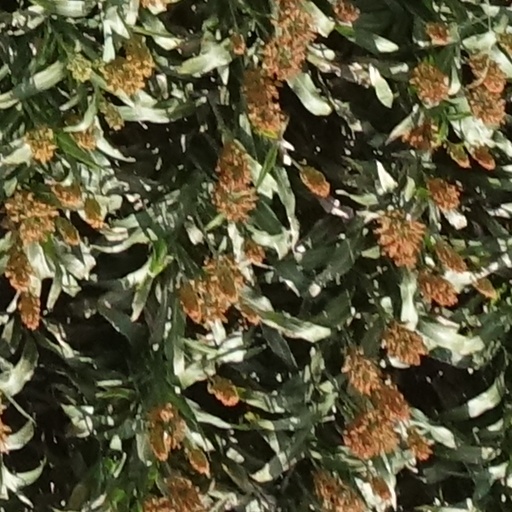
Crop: sorghum